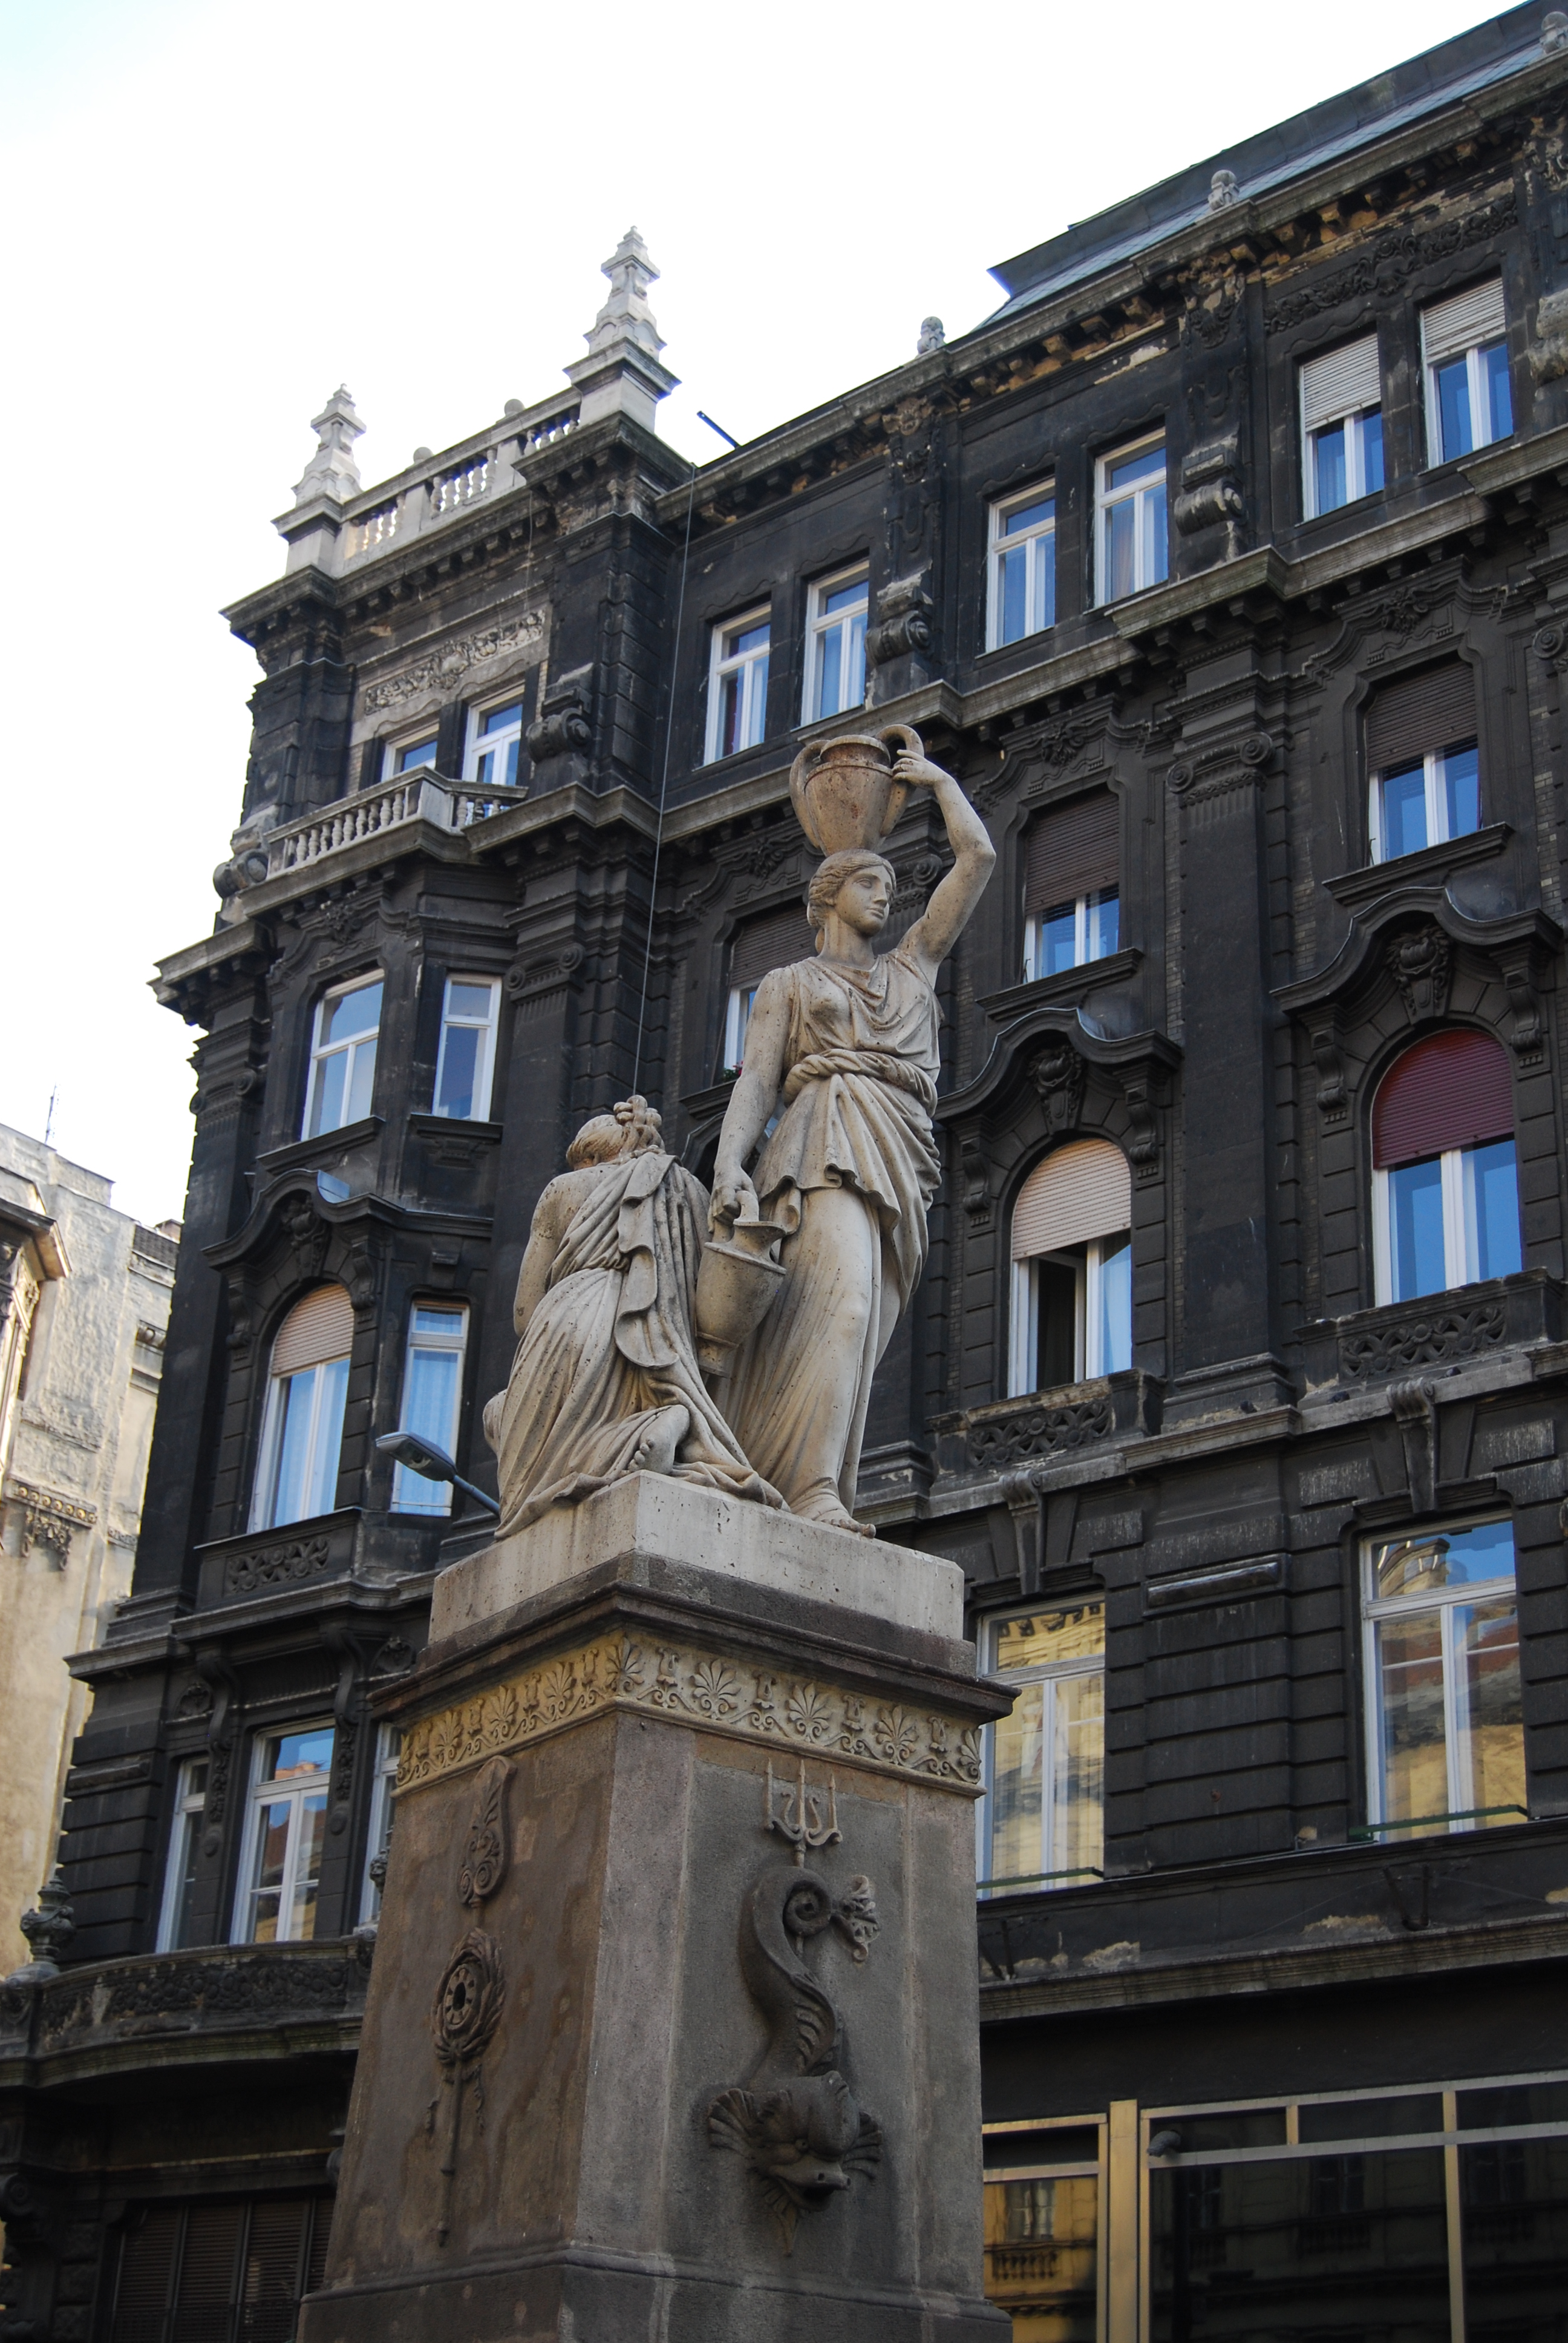
outdoor, architecture, city, monument, downtown, statue, landmark, facade, sculpture, creativecommons, cc0, publicdomain, nocopyright, 2d, carloszgz, cmstoolsphotoring, freeculturalworks, openlicense, freepictures, escultura, estatua, monumento, copyleft, norightsreserved, budapest, human settlement